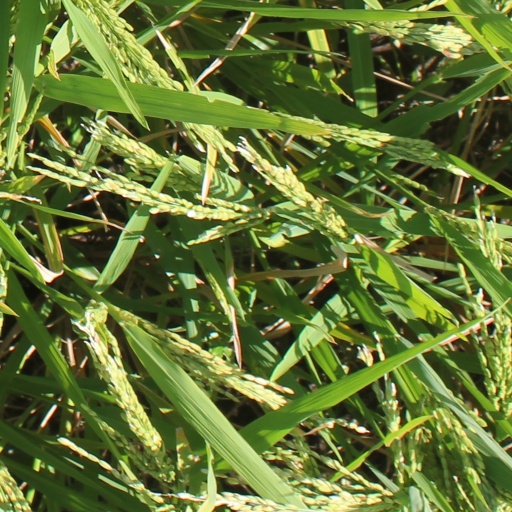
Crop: rice